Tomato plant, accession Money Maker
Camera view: bottom (45 deg); turntable rotation: 0 degrees
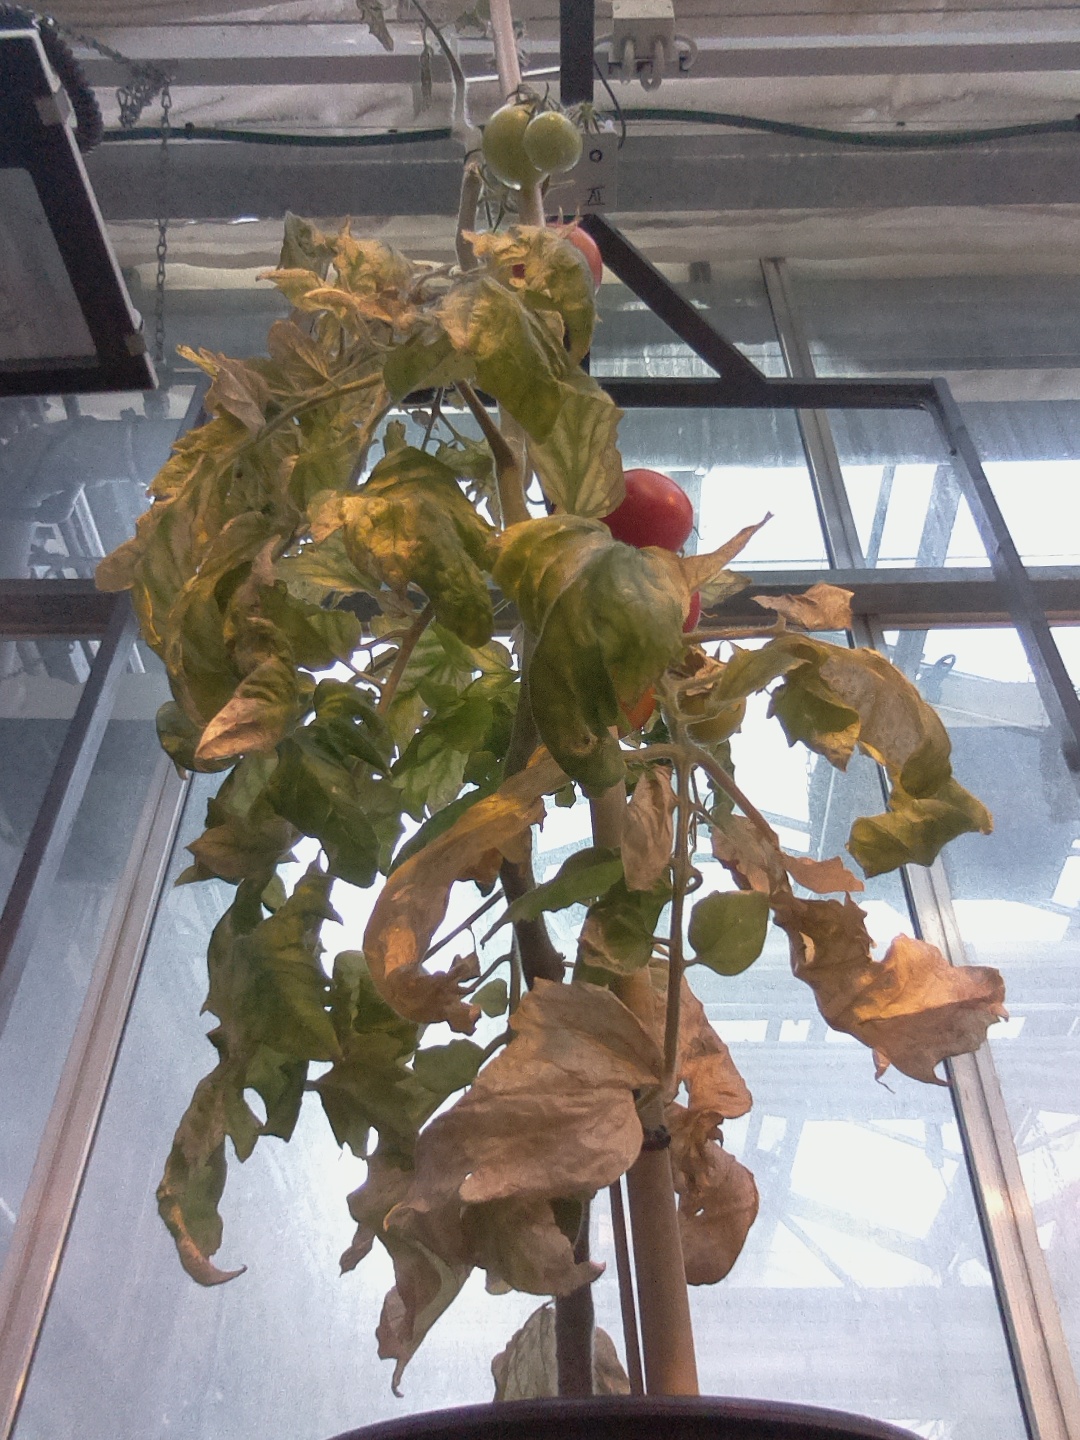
BBCH growth stage 85: 50%-60% of fruits show typical fully ripe color